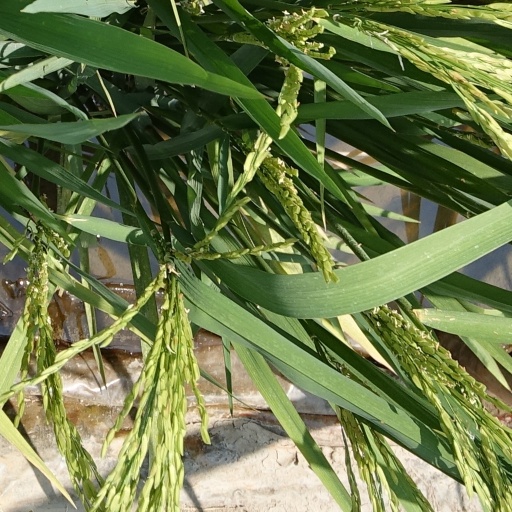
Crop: rice